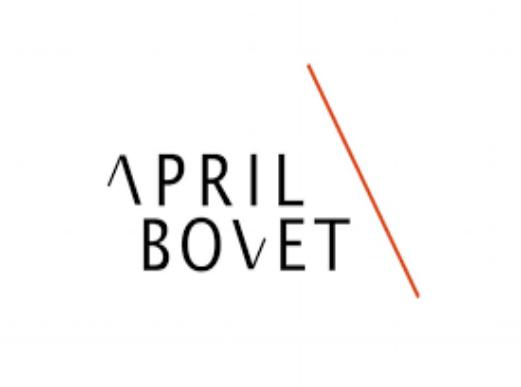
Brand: Bovet
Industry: Electronic